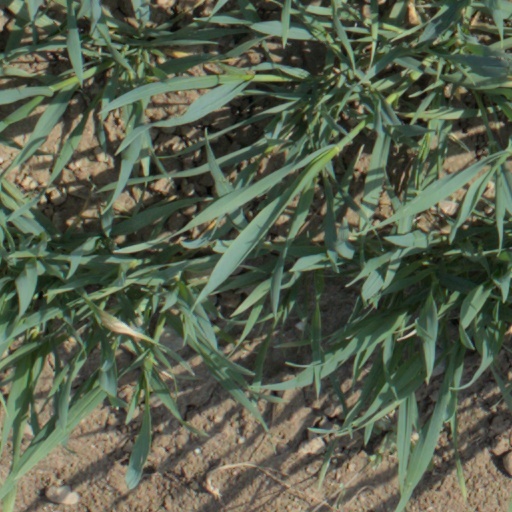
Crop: wheat